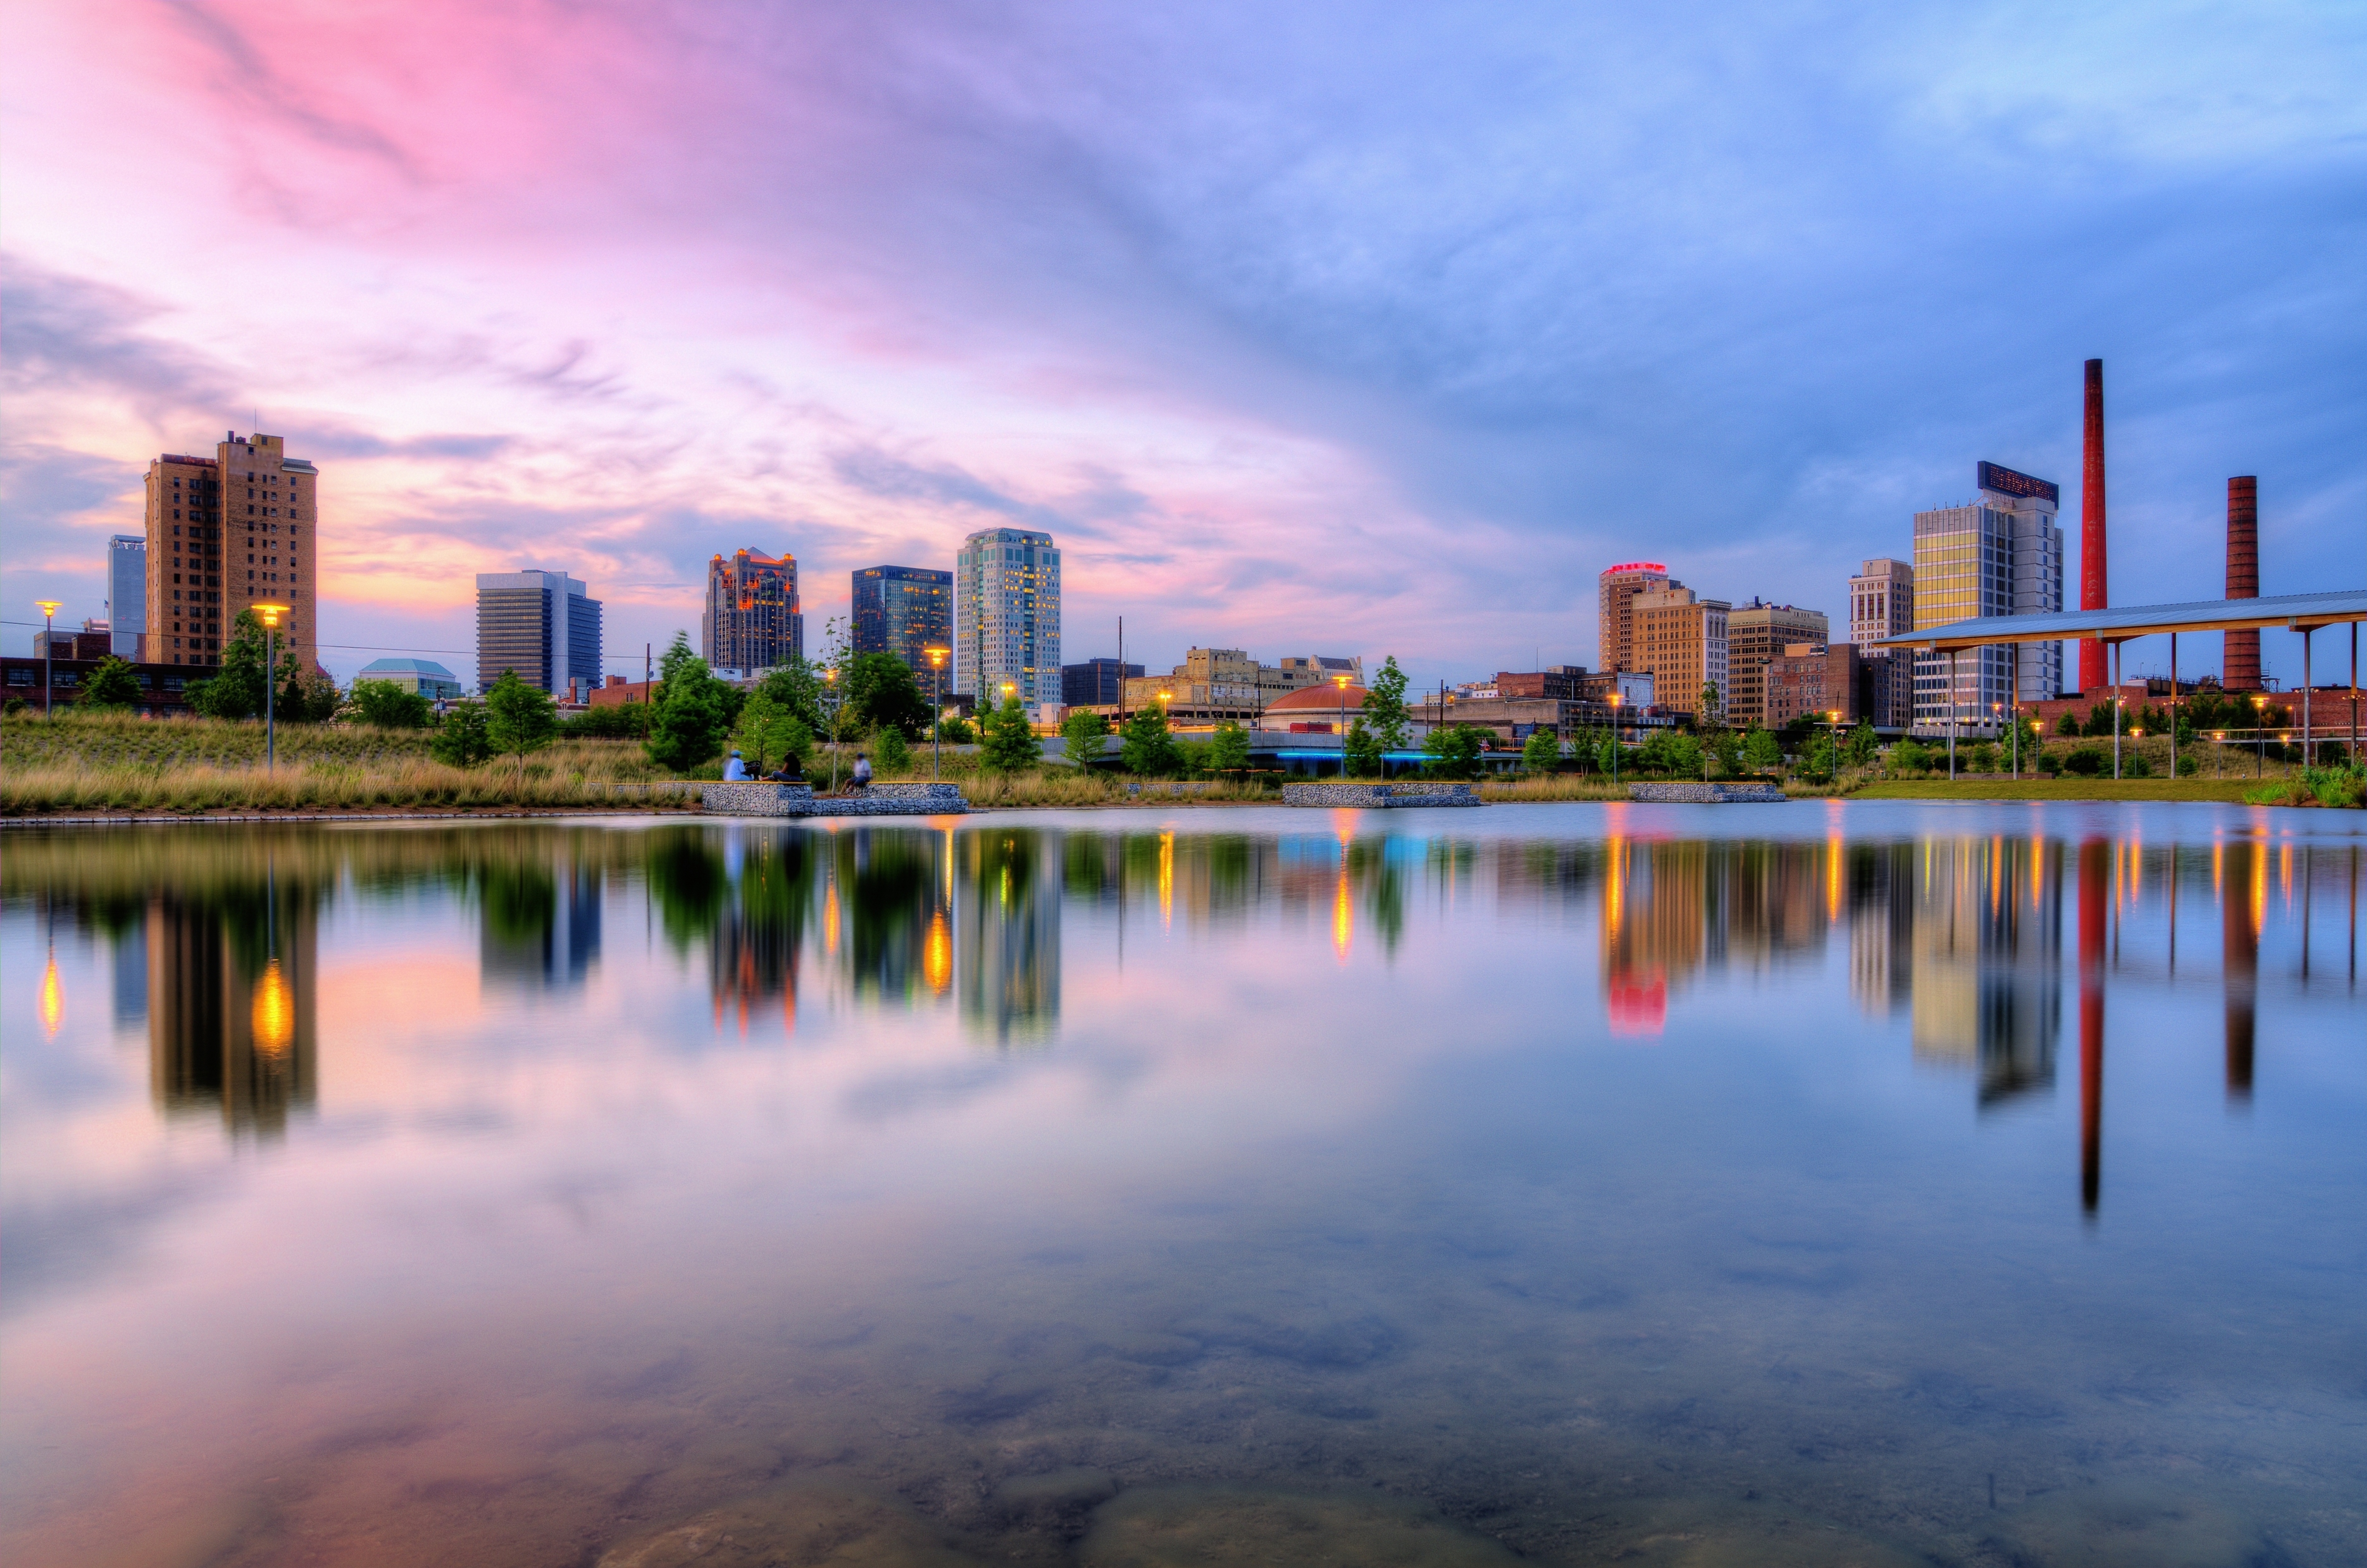
water, horizon, cloud, sky, sunrise, sunset, skyline, morning, dawn, city, skyscraper, urban, river, cityscape, downtown, dusk, evening, reflection, skyscrapers, buildings, metropolis, urban area, geographical feature, human settlement